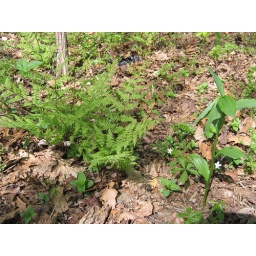
lady fern in forest